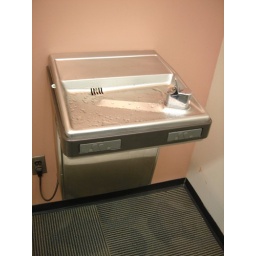
one of the various water fountains in the carleton university library